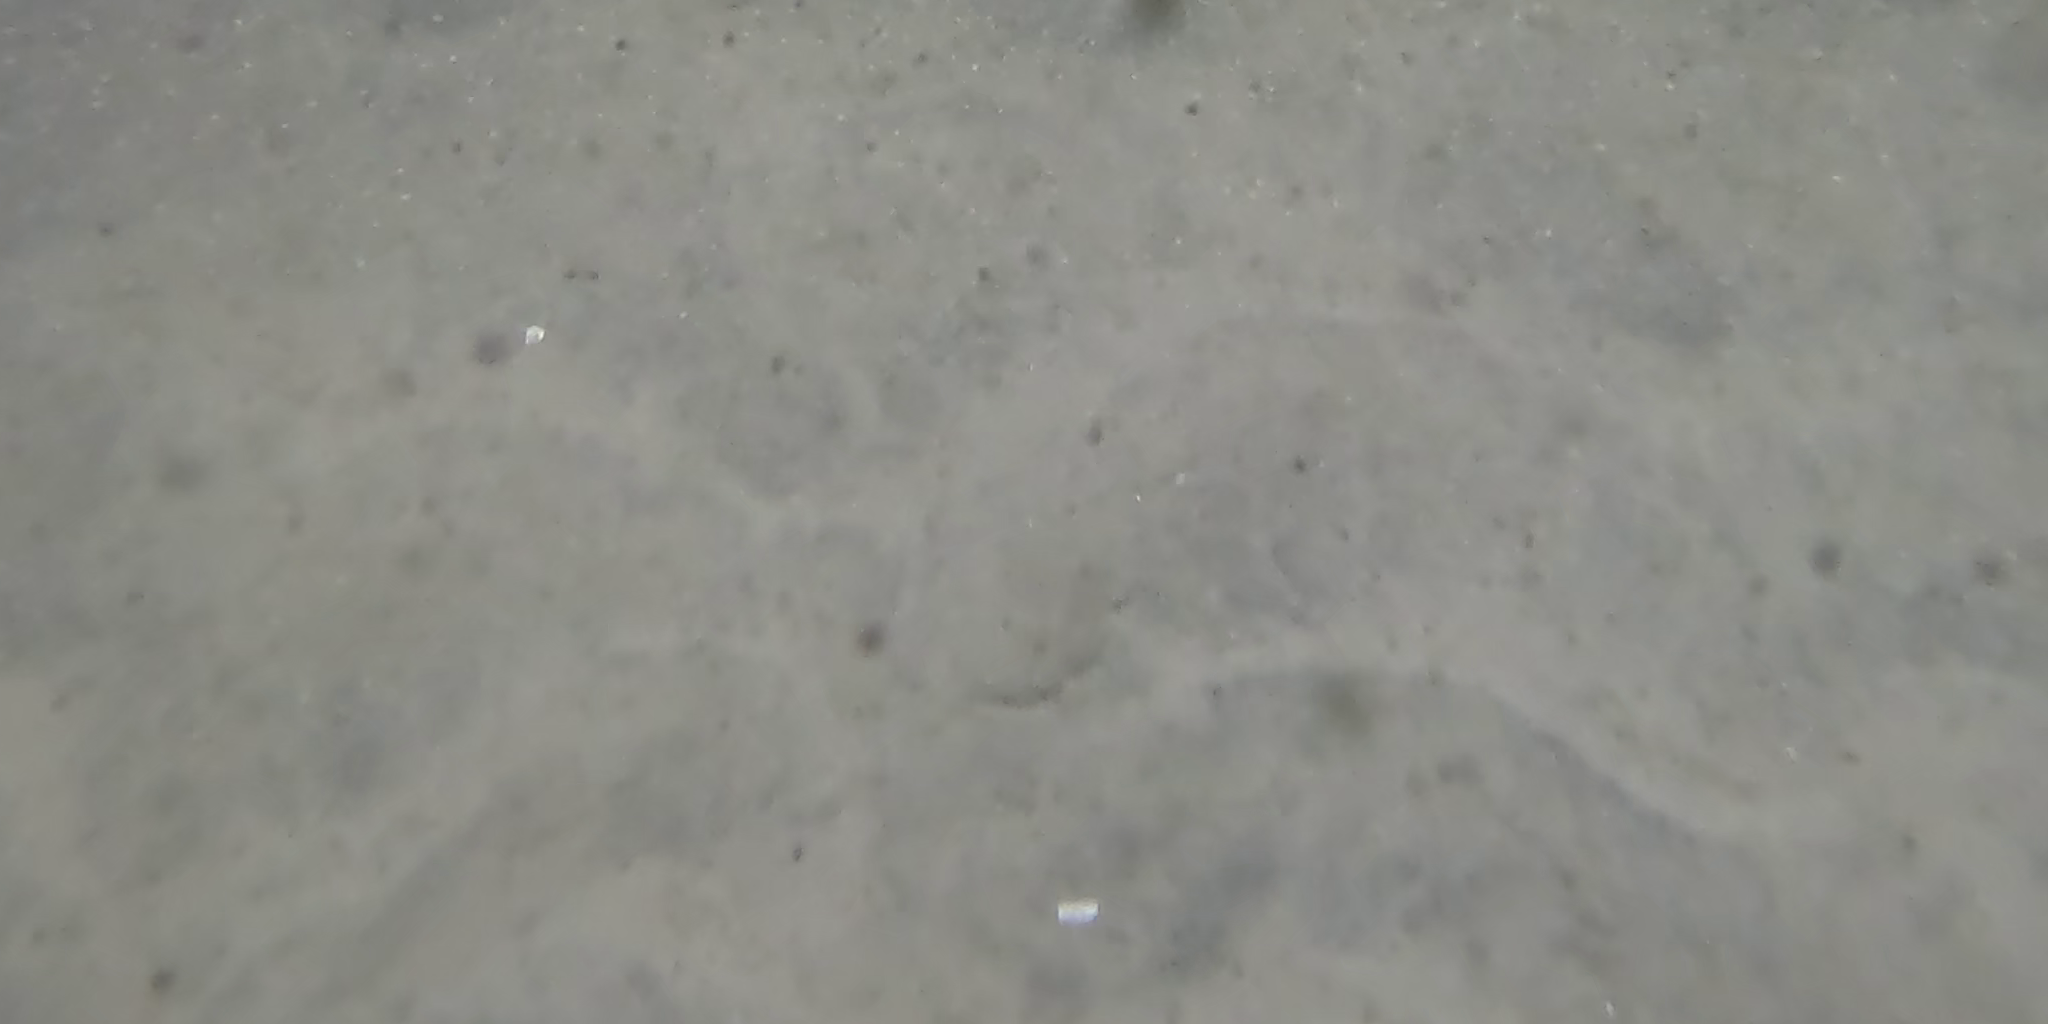
Seabed habitat: sand